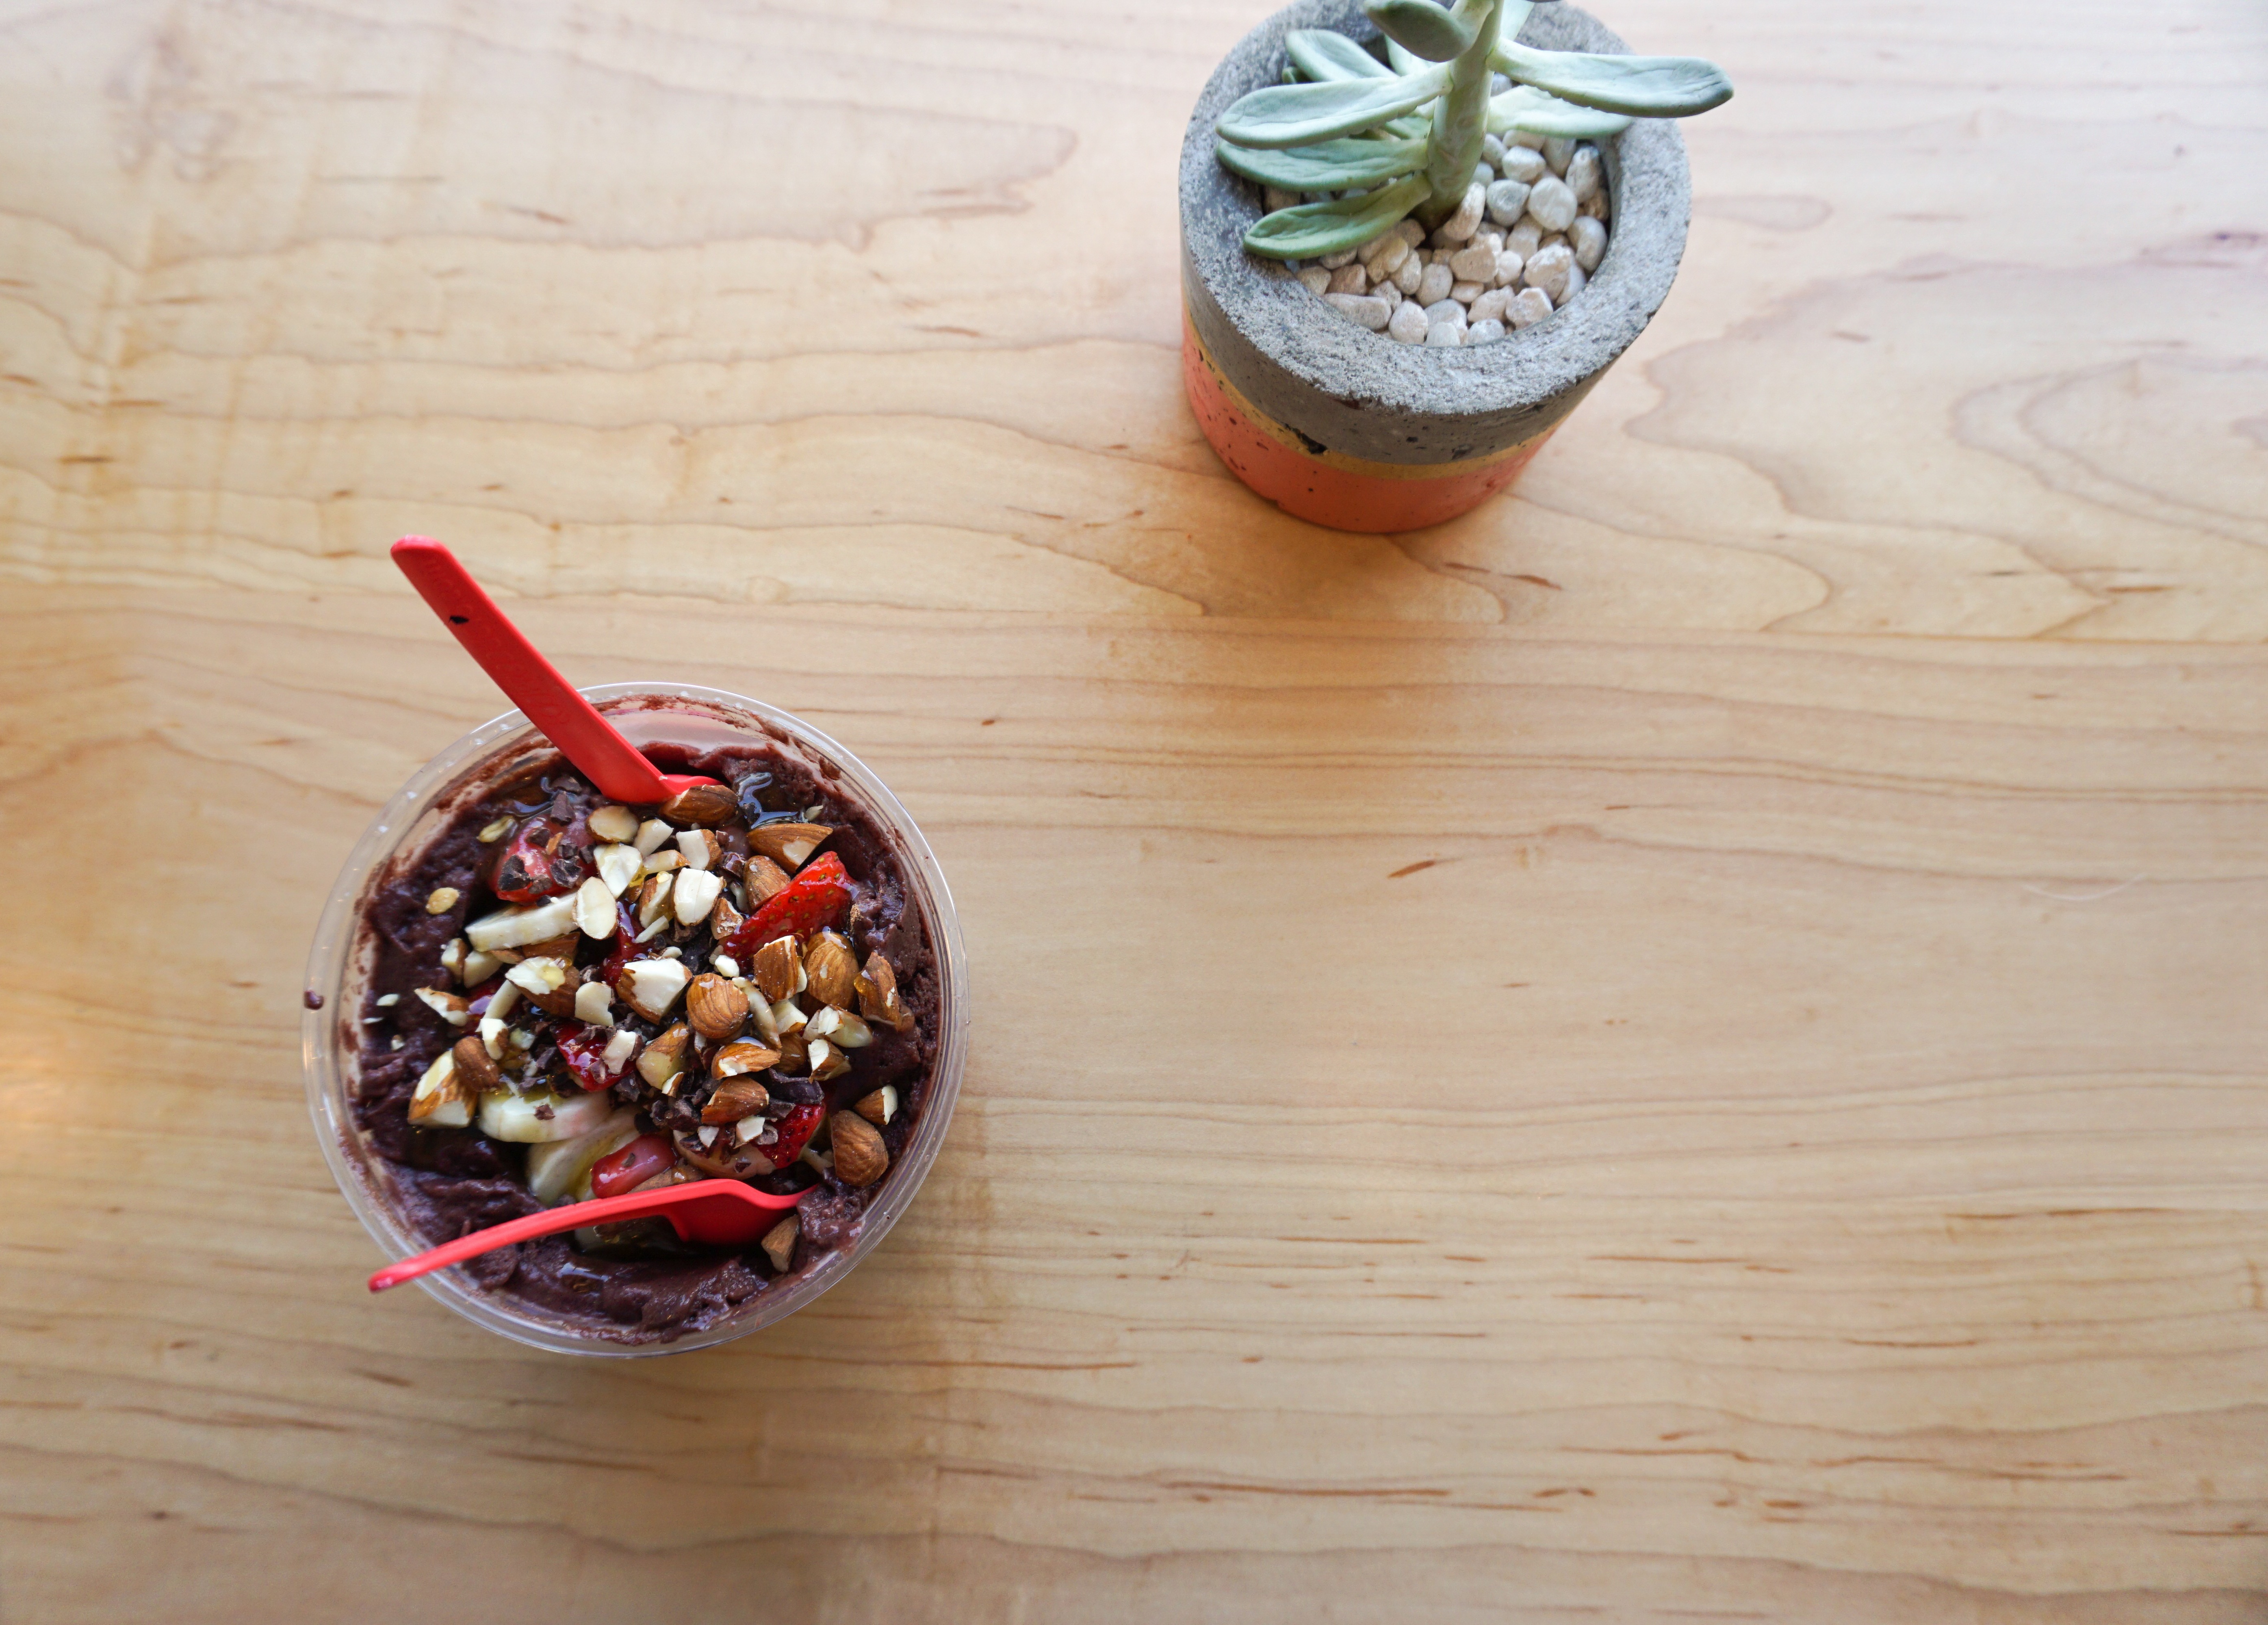
plant, fruit, flower, food, produce